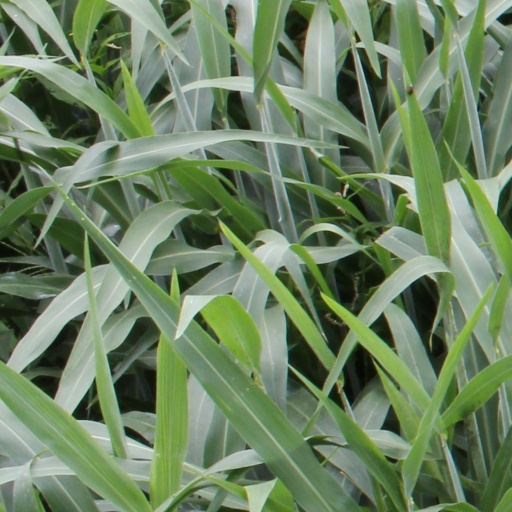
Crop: sorghum